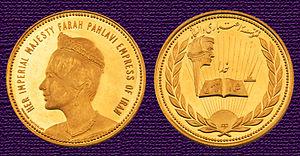
Farah Pahlavi, née Diba le 14 octobre 1938 à Téhéran, a été la troisième et dernière épouse de Mohammad Reza Pahlavi, chah d'Iran, de 1959 à 1980. D'abord reine, elle est faite impératrice en 1967, titre qu'elle va porter officiellement jusqu'au renversement de la monarchie en 1979.